Frederiksstaden

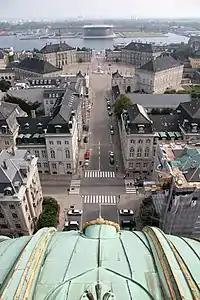
The central axis of Frederiksstaden as seen from Frederik's Church.

Frederiksstaden is a district in Copenhagen, Denmark. Constructed during the reign of Frederick V in the second half of the 18th century, it is considered to be one of the most important rococo complexes in Europe and was included in the 2006 Danish Culture Canon.